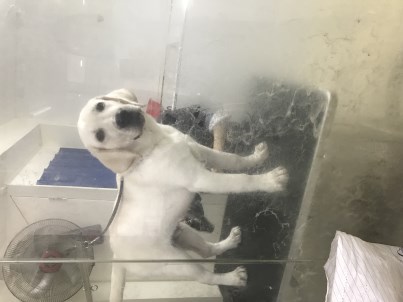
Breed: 3580-n000122-Labrador_retriever